2013 Czech presidential election

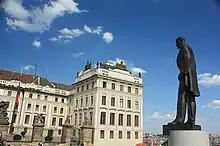
The Prague Castle, official residence of the Czech President, behind the statue of Tomáš Garrigue Masaryk, the first President of Czechoslovakia

After the dissolution of Czechoslovakia and the adoption of a new constitution in 1992, the president was indirectly elected by a joint session of the Chamber of Deputies and the Senate of the Czech Republic. The possibility of a directly elected president was controversial because of concerns that it could weaken a government under the prime minister. The 2008 presidential election, which narrowly reelected Václav Klaus after several attempts, however was criticized for the appearance of political deal-making and allegations of corruption. Prime Minister Petr Nečas subsequently put the issue of a directly elected president in his three-party coalition agreement when he formed his government in 2010, in part because of demands by the TOP 09 party, and the Public Affairs and Mayors and Independents parties. Several outspoken opponents of the change however came from the Prime Minister's own Civic Democratic Party.